Henry Perrine Baldwin

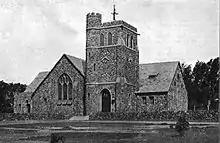
H. P. Baldwin memorial church in 1917

Son Frank Fowler Baldwin was born March 30, 1878, attended Yale but left in 1898. He started work as a field worker and eventually became President of Kahului Railroad in 1910, and of the Hawaiian Commercial Company (HC&S) when Henry Perrine died.